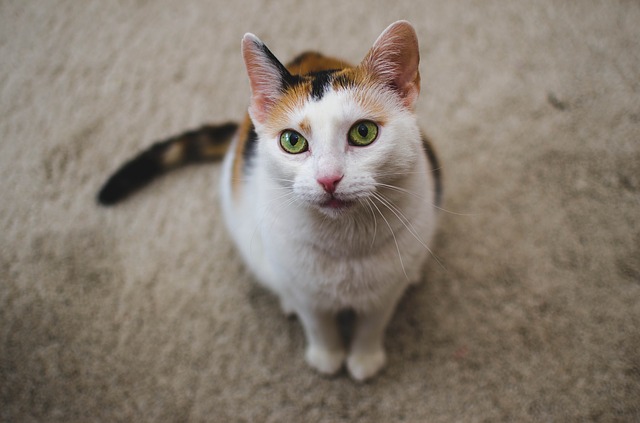
Label: cat